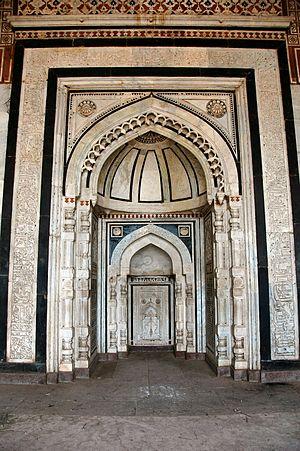
Purana Qila, est le plus vieux fort de Delhi. Structure la plus ancienne de la ville, on pense qu'il a été construit il y a près de 5 000 ans par les Pandavas sur le site d'Indraprastha. Cependant, l'histoire des Pandava relève de la légende et les origines du fort reste méconnues, même si l'on sait que le site a été continuellement habité depuis plus de 3000 ans. L'histoire du fort est d'autant plus incertaine qu'il a été en grande partie reconstruit au XVIᵉ siècle par Humâyûn puis par le chef afghan Sher Shâh Sûrî, bien qu'on ne sache pas avec certitude les apports des deux dirigeants.